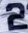
Number: 2